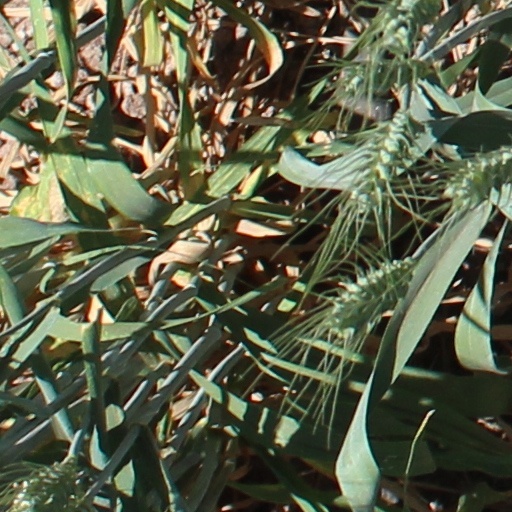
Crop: wheat